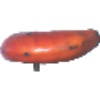
Label: Banana Red 1